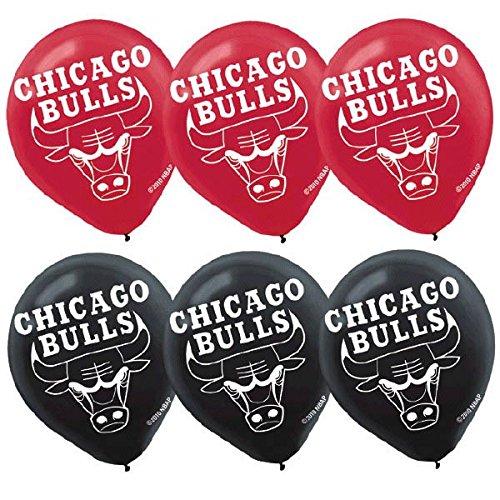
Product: "Chicago Bulls NBA Collection" Printed Latex Balloons, Party Decoration
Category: Toys & Games | Party Supplies | Balloons
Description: Features NBA team logo printed on durable latex material.
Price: $4.58
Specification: ProductDimensions:6.5x4.7x0.2inches|ItemWeight:0.8ounces|ShippingWeight:0.8ounces(Viewshippingratesandpolicies)|DomesticShipping:ItemcanbeshippedwithinU.S.|InternationalShipping:ThisitemcanbeshippedtoselectcountriesoutsideoftheU.S.LearnMore|ASIN:B00BFX6INO|Itemmodelnumber:113612|Manufacturerrecommendedage:4-12years